2023 American League Wild Card Series

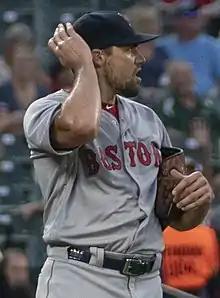
Nathan Eovaldi, pictured here with the Boston Red Sox, got the win in Game 2.

Nathan Eovaldi scattered six hits and struck out eight over 6 innings, leading the Rangers to a 7–1 victory and their first playoff series win since the 2011 ALCS. Zach Eflin battled through five innings, giving up five runs, four earned, and striking out three while walking two. Before scratching across a single run in the bottom of the seventh, the Rays had gone 34 consecutive innings without scoring in the playoffs, a scoreless streak that dated back to the sixth inning of Game 1 of the 2022 AL Wild Card Series against the Cleveland Guardians. Tampa Bay has now lost seven postseason games in a row dating back to the 2021 ALDS against the Boston Red Sox. Additionally, with the Minnesota Twins' 18-game playoff losing streak ending on the previous night, the Rays are now tied with the Blue Jays with the longest active playoff losing streak, at seven. This active playoff losing streak would be surpassed by the Baltimore Orioles (eight games) following getting swept by the Rangers in the next round.